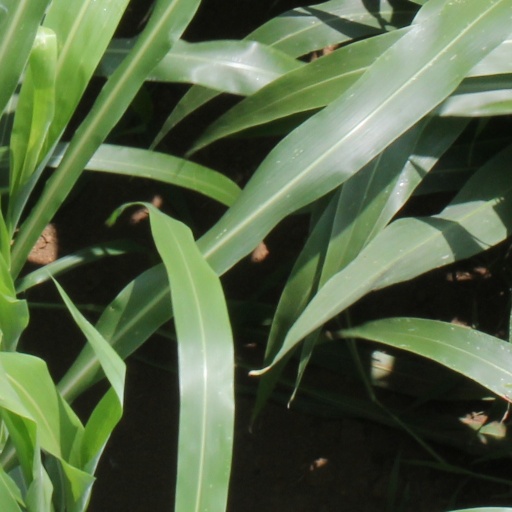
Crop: sorghum